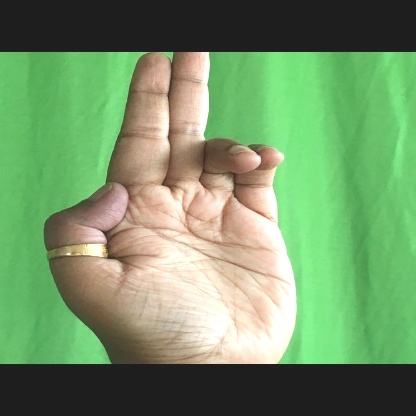
Mudra: Ardhapathaka